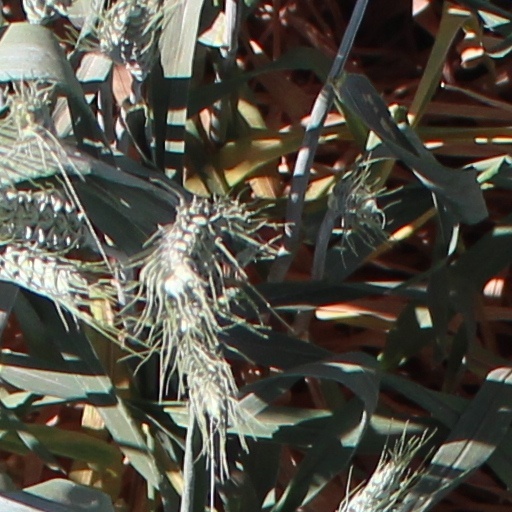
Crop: wheat